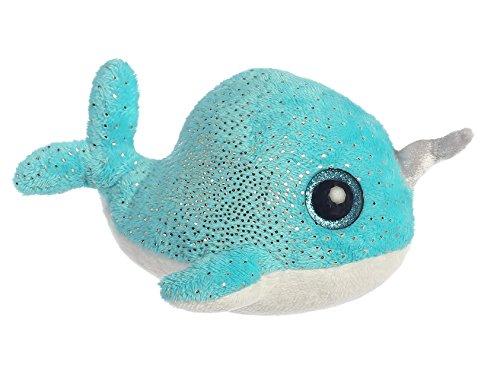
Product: Aurora World YooHoo and Friends Naree Plush
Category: Toys & Games | Stuffed Animals & Plush Toys | Stuffed Animals & Teddy Bears
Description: YooHoo characters are based on real animals found all around the world.
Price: $6.65
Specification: ProductDimensions:6x4x4inches|ItemWeight:2.24ounces|ShippingWeight:2.4ounces(Viewshippingratesandpolicies)|DomesticShipping:ItemcanbeshippedwithinU.S.|InternationalShipping:ThisitemcanbeshippedtoselectcountriesoutsideoftheU.S.LearnMore|ASIN:B00SUECFD8|Itemmodelnumber:29080|Manufacturerrecommendedage:36months-15years